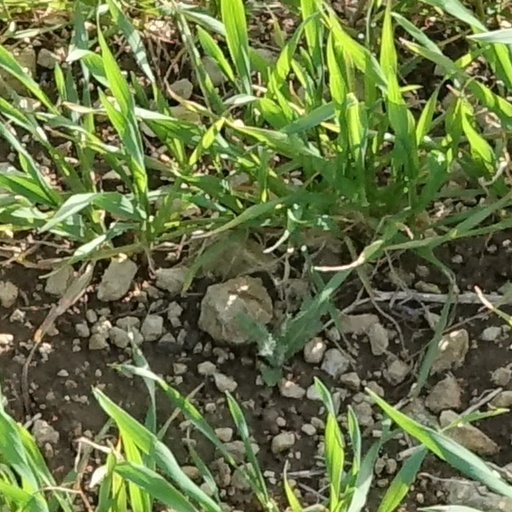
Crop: wheat